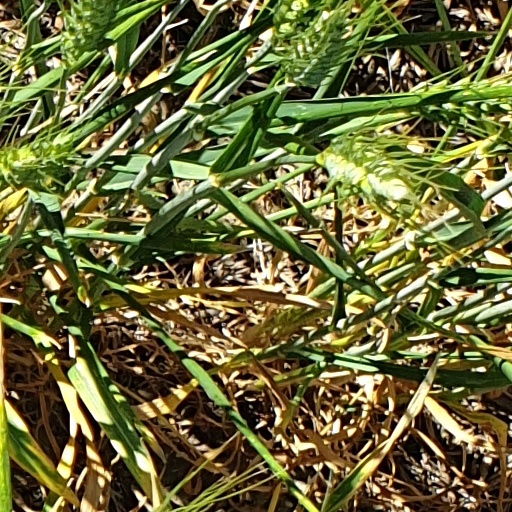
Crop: wheat